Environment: real
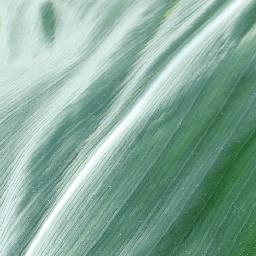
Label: healthy